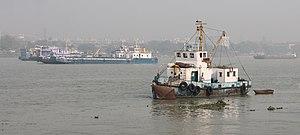
Bateaux sur le fleuve Hooghly, Calcutta, Inde